Ceramic engineering

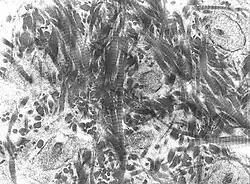
Collagen fibers of woven bone

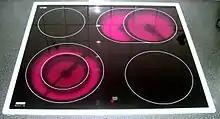
A high strength glass-ceramic cook-top with negligible thermal expansion.

Glass-ceramic materials share many properties with both glasses and ceramics. Glass-ceramics have an amorphous phase and one or more crystalline phases and are produced by a so-called "controlled crystallization", which is typically avoided in glass manufacturing. Glass-ceramics often contain a crystalline phase which constitutes anywhere from 30% [m/m] to 90% [m/m] of its composition by volume, yielding an array of materials with interesting thermomechanical properties.